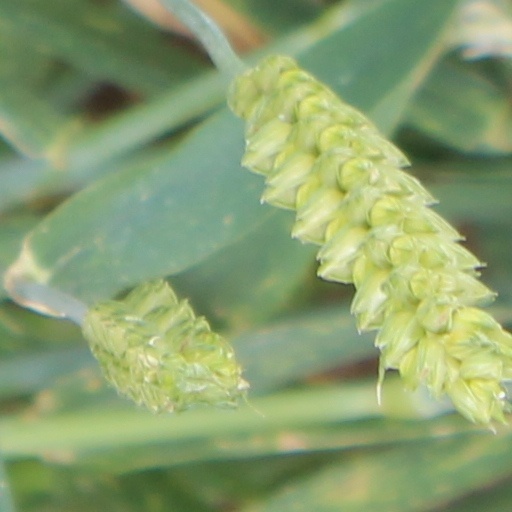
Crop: wheat